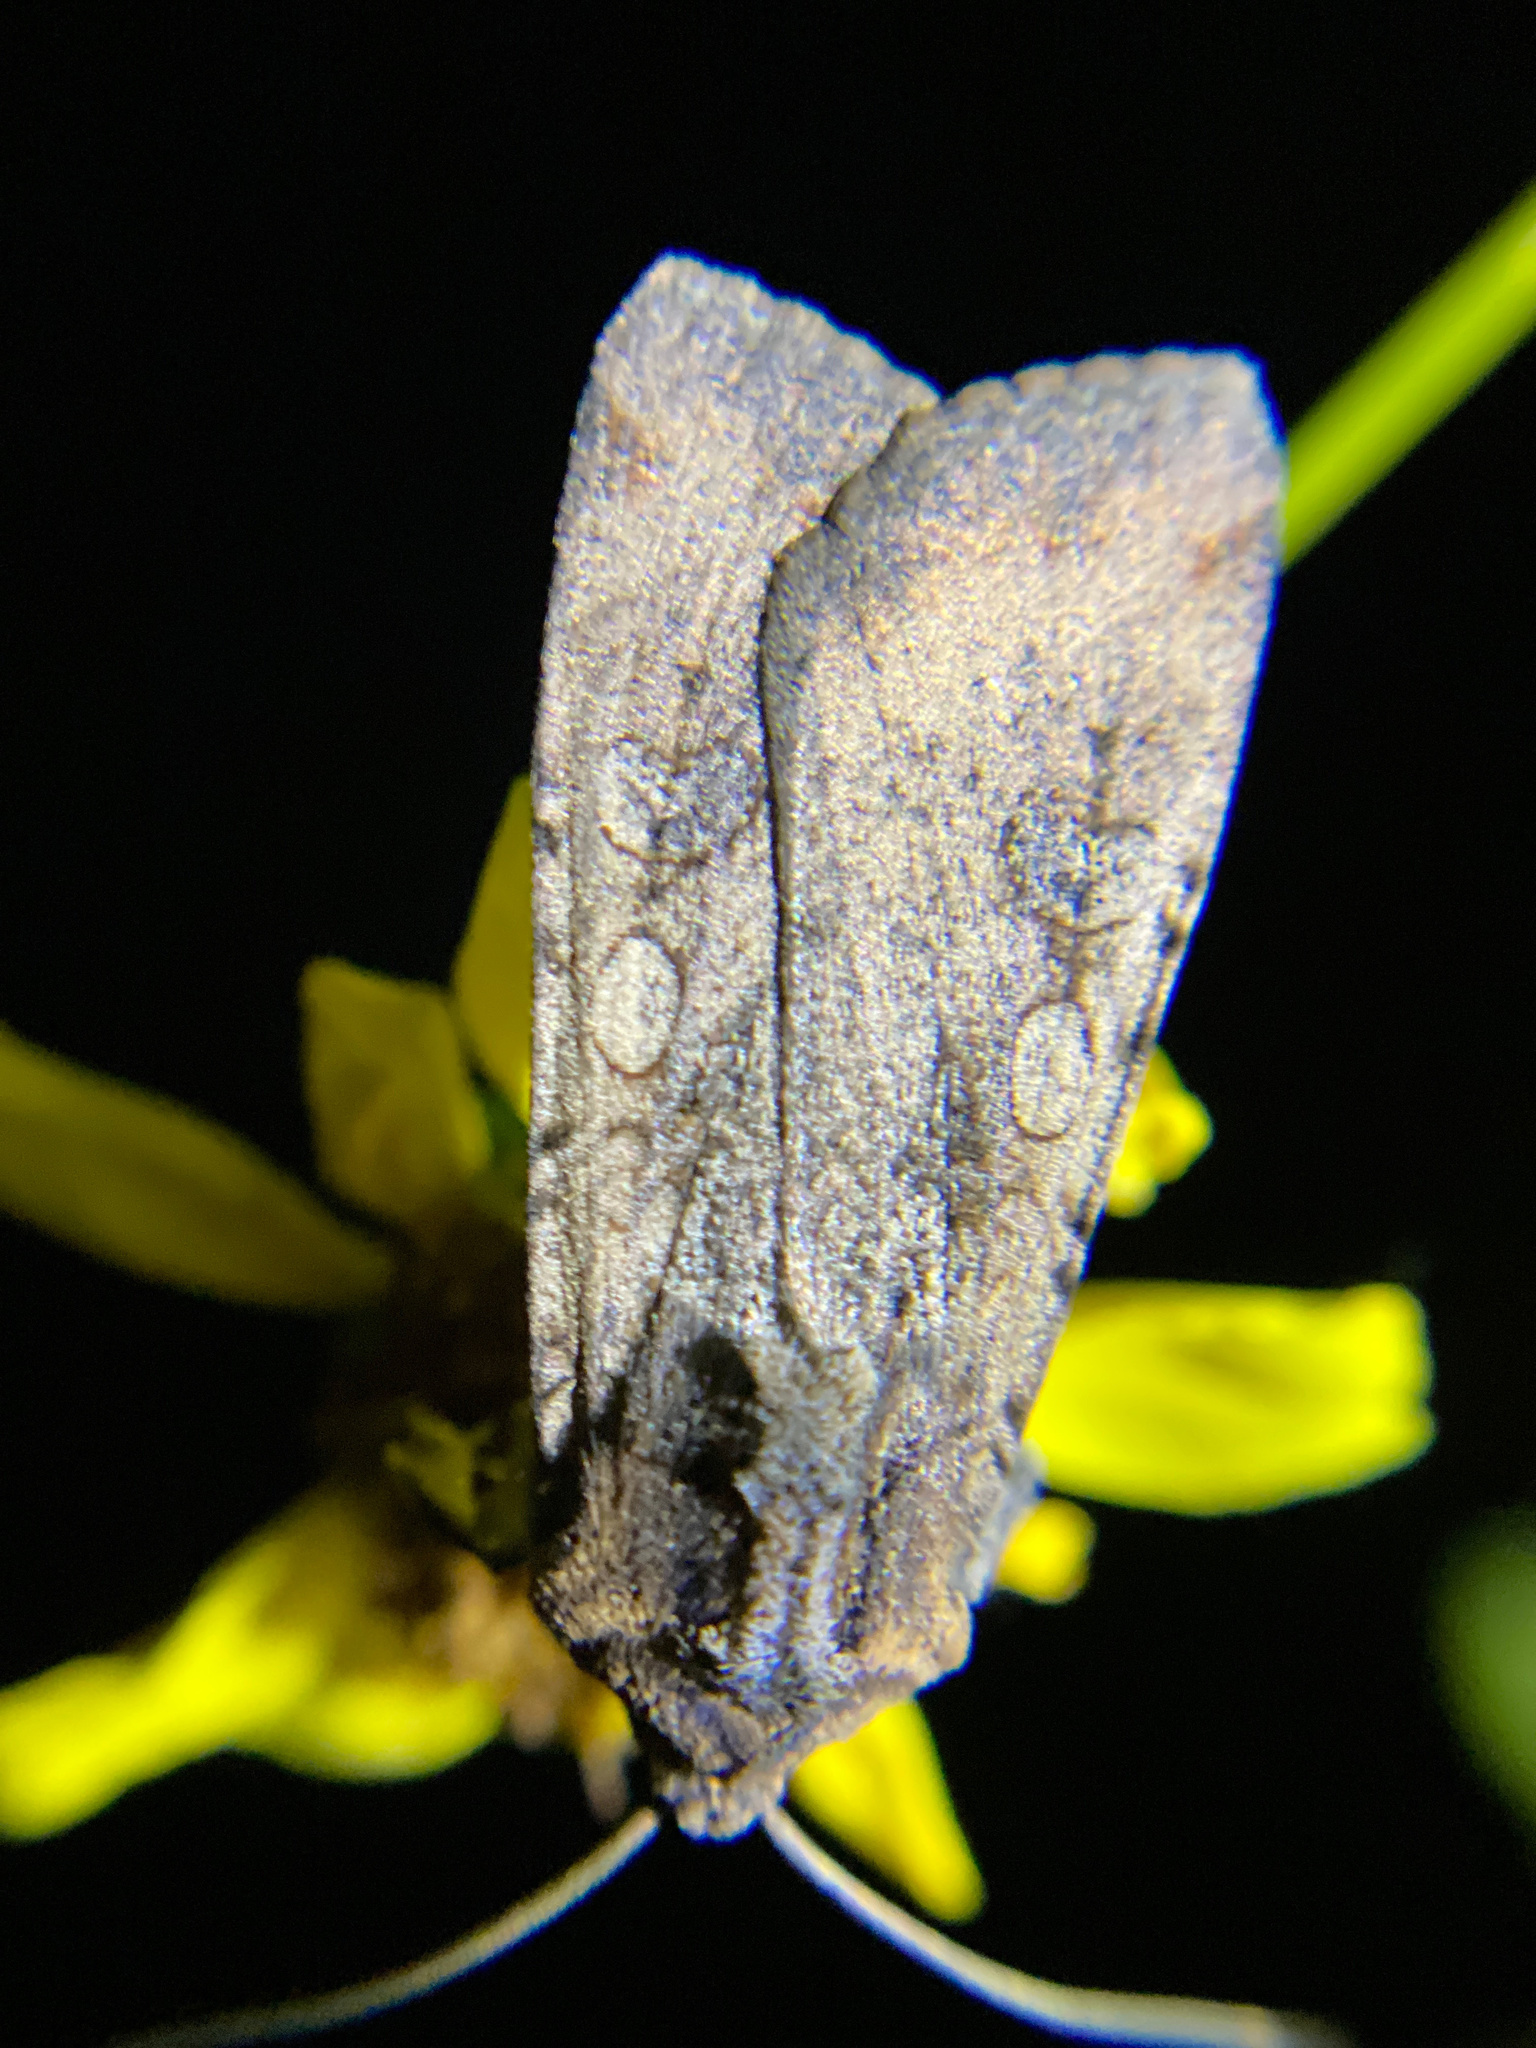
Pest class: cutworms